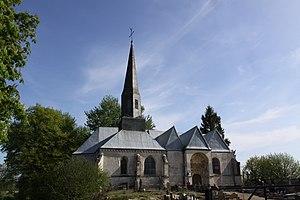
Église Saint-Martin de Doux (Ardennes, France) This building is inscrit au titre des Monuments Historiques. It is indexed in the Base Mérimée, a database of architectural heritage maintained by the French Ministry of Culture,
L'église Saint-Martin est une église, classée aux monuments historiques, située à Doux, en France.
Cet article recense les monuments historiques des Ardennes, en France.
Doux est une commune française située dans le département des Ardennes, en région Grand Est.